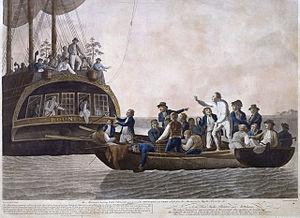
L'Île est un roman d'aventures, basé sur des faits historiques, écrit par l'écrivain français Robert Merle, est paru en 1962.
Tubuai est une île volcanique située dans le groupe des îles Australes en Polynésie française, dont elle est le chef-lieu, ainsi que de la commune de Tubuai.
Une mutinerie est une action collective de révolte au sein d'un groupe réglé par la discipline, les détenteurs de l'autorité étant généralement mis en cause avec vigueur ; elles surviennent donc plus spécialement dans les armées, les prisons et bagnes, par les équipages.
La mutinerie du Bounty eut lieu à bord du HMS Bounty, un trois-mâts de la Royal Navy, le 28 avril 1789 dans le Pacifique Sud. Les marins mécontents, menés par le second capitaine Fletcher Christian, prirent le contrôle du navire et abandonnèrent à la dérive sur une chaloupe le capitaine William Bligh et 18 marins qui lui étaient restés loyaux. Les mutins s'installèrent ensuite à Tahiti ou sur l'île Pitcairn tandis que la chaloupe de Bligh réalisa une traversée de plus de 3 500 milles marins jusqu'aux Indes orientales hollandaises.
Le Bounty est un film d'aventures américano-britannico-néo-zélandais de Roger Donaldson, sorti en 1984. Il est adapté du roman Captain Bligh and Mr. Christian de Richard Hough lui-même est basé sur l'histoire vraie du lieutenant William Bligh, contre lequel une mutinerie est dirigée sur le HMS Bounty.
Cette page concerne l'année 1789 du calendrier grégorien.
Le 28 avril est le 118ᵉ jour de l’année du calendrier grégorien, le 119ᵉ en cas d’année bissextile. Il reste 247 jours avant la fin de l’année.
Le Bounty était une unité de la Royal Navy britannique. Cette frégate est entrée dans l'histoire en raison de la mutinerie d'une partie de son équipage le 28 avril 1789.
Épidémie de variole à Port Jackson en Australie. Elle se diffuse parmi les aborigènes de la région dont la moitié est décimée.